Qiang language

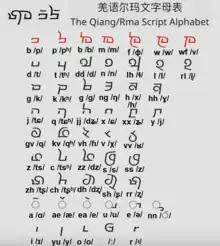
Rma Script from Qiang Language

In 2017, Wei Jiuqiao finalised their design of the Rma script. There is no published information as to whether the script is compatible with both the Northern Qiang language and the Southern Qiang language or if it is only compatible with one of the languages. In 2022, preliminary proposal was made to encode this system in the Universal Character Set of Unicode.